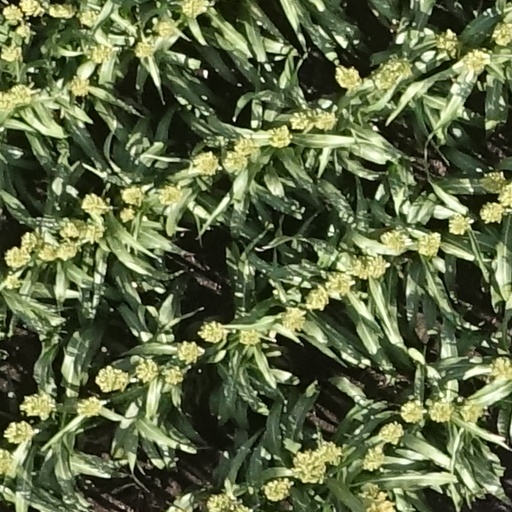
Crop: sorghum